Brontë family

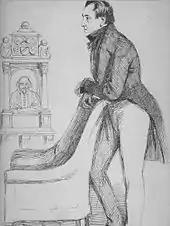
Portrait of James Sheridan Knowles, in "Fraser's Magazine" 1838

Only Emily never became a governess. Her sole professional experience would be an experiment in teaching during six months of intolerable exile in Miss Patchett's school at Law Hill (between Haworth and Halifax). In contrast, Charlotte had teaching positions at Miss Margaret Wooler's school and in Brussels with the Hegers. She became governess to the Sidgwicks, the Stonegappes and the Lotherdales where she worked for several months in 1839, then with Mrs White, at Upperhouse House, Rawdon, from March to September 1841. Anne became a governess and worked for Mrs Ingham, at Blake Hall, Mirfield from April to December 1839, then for Mrs Robinson at Thorp Green Hall, Little Ouseburn, near York, where she also obtained employment for her brother in a futile attempt to stabilise him.